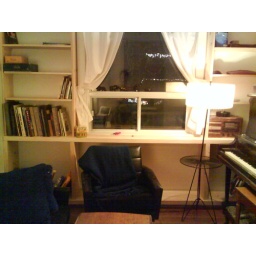
pine bookcase, built to fit around the window in our slightly wonky old house